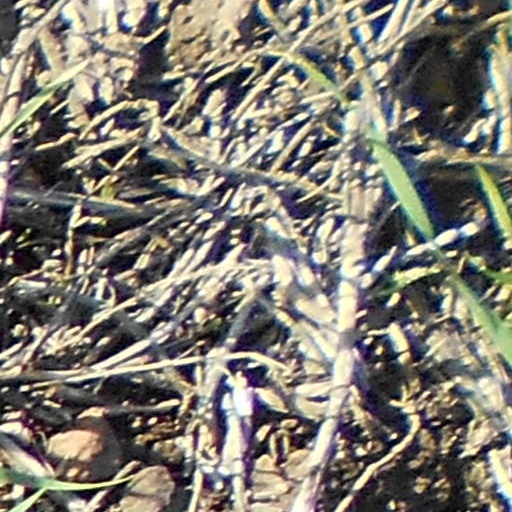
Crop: wheat